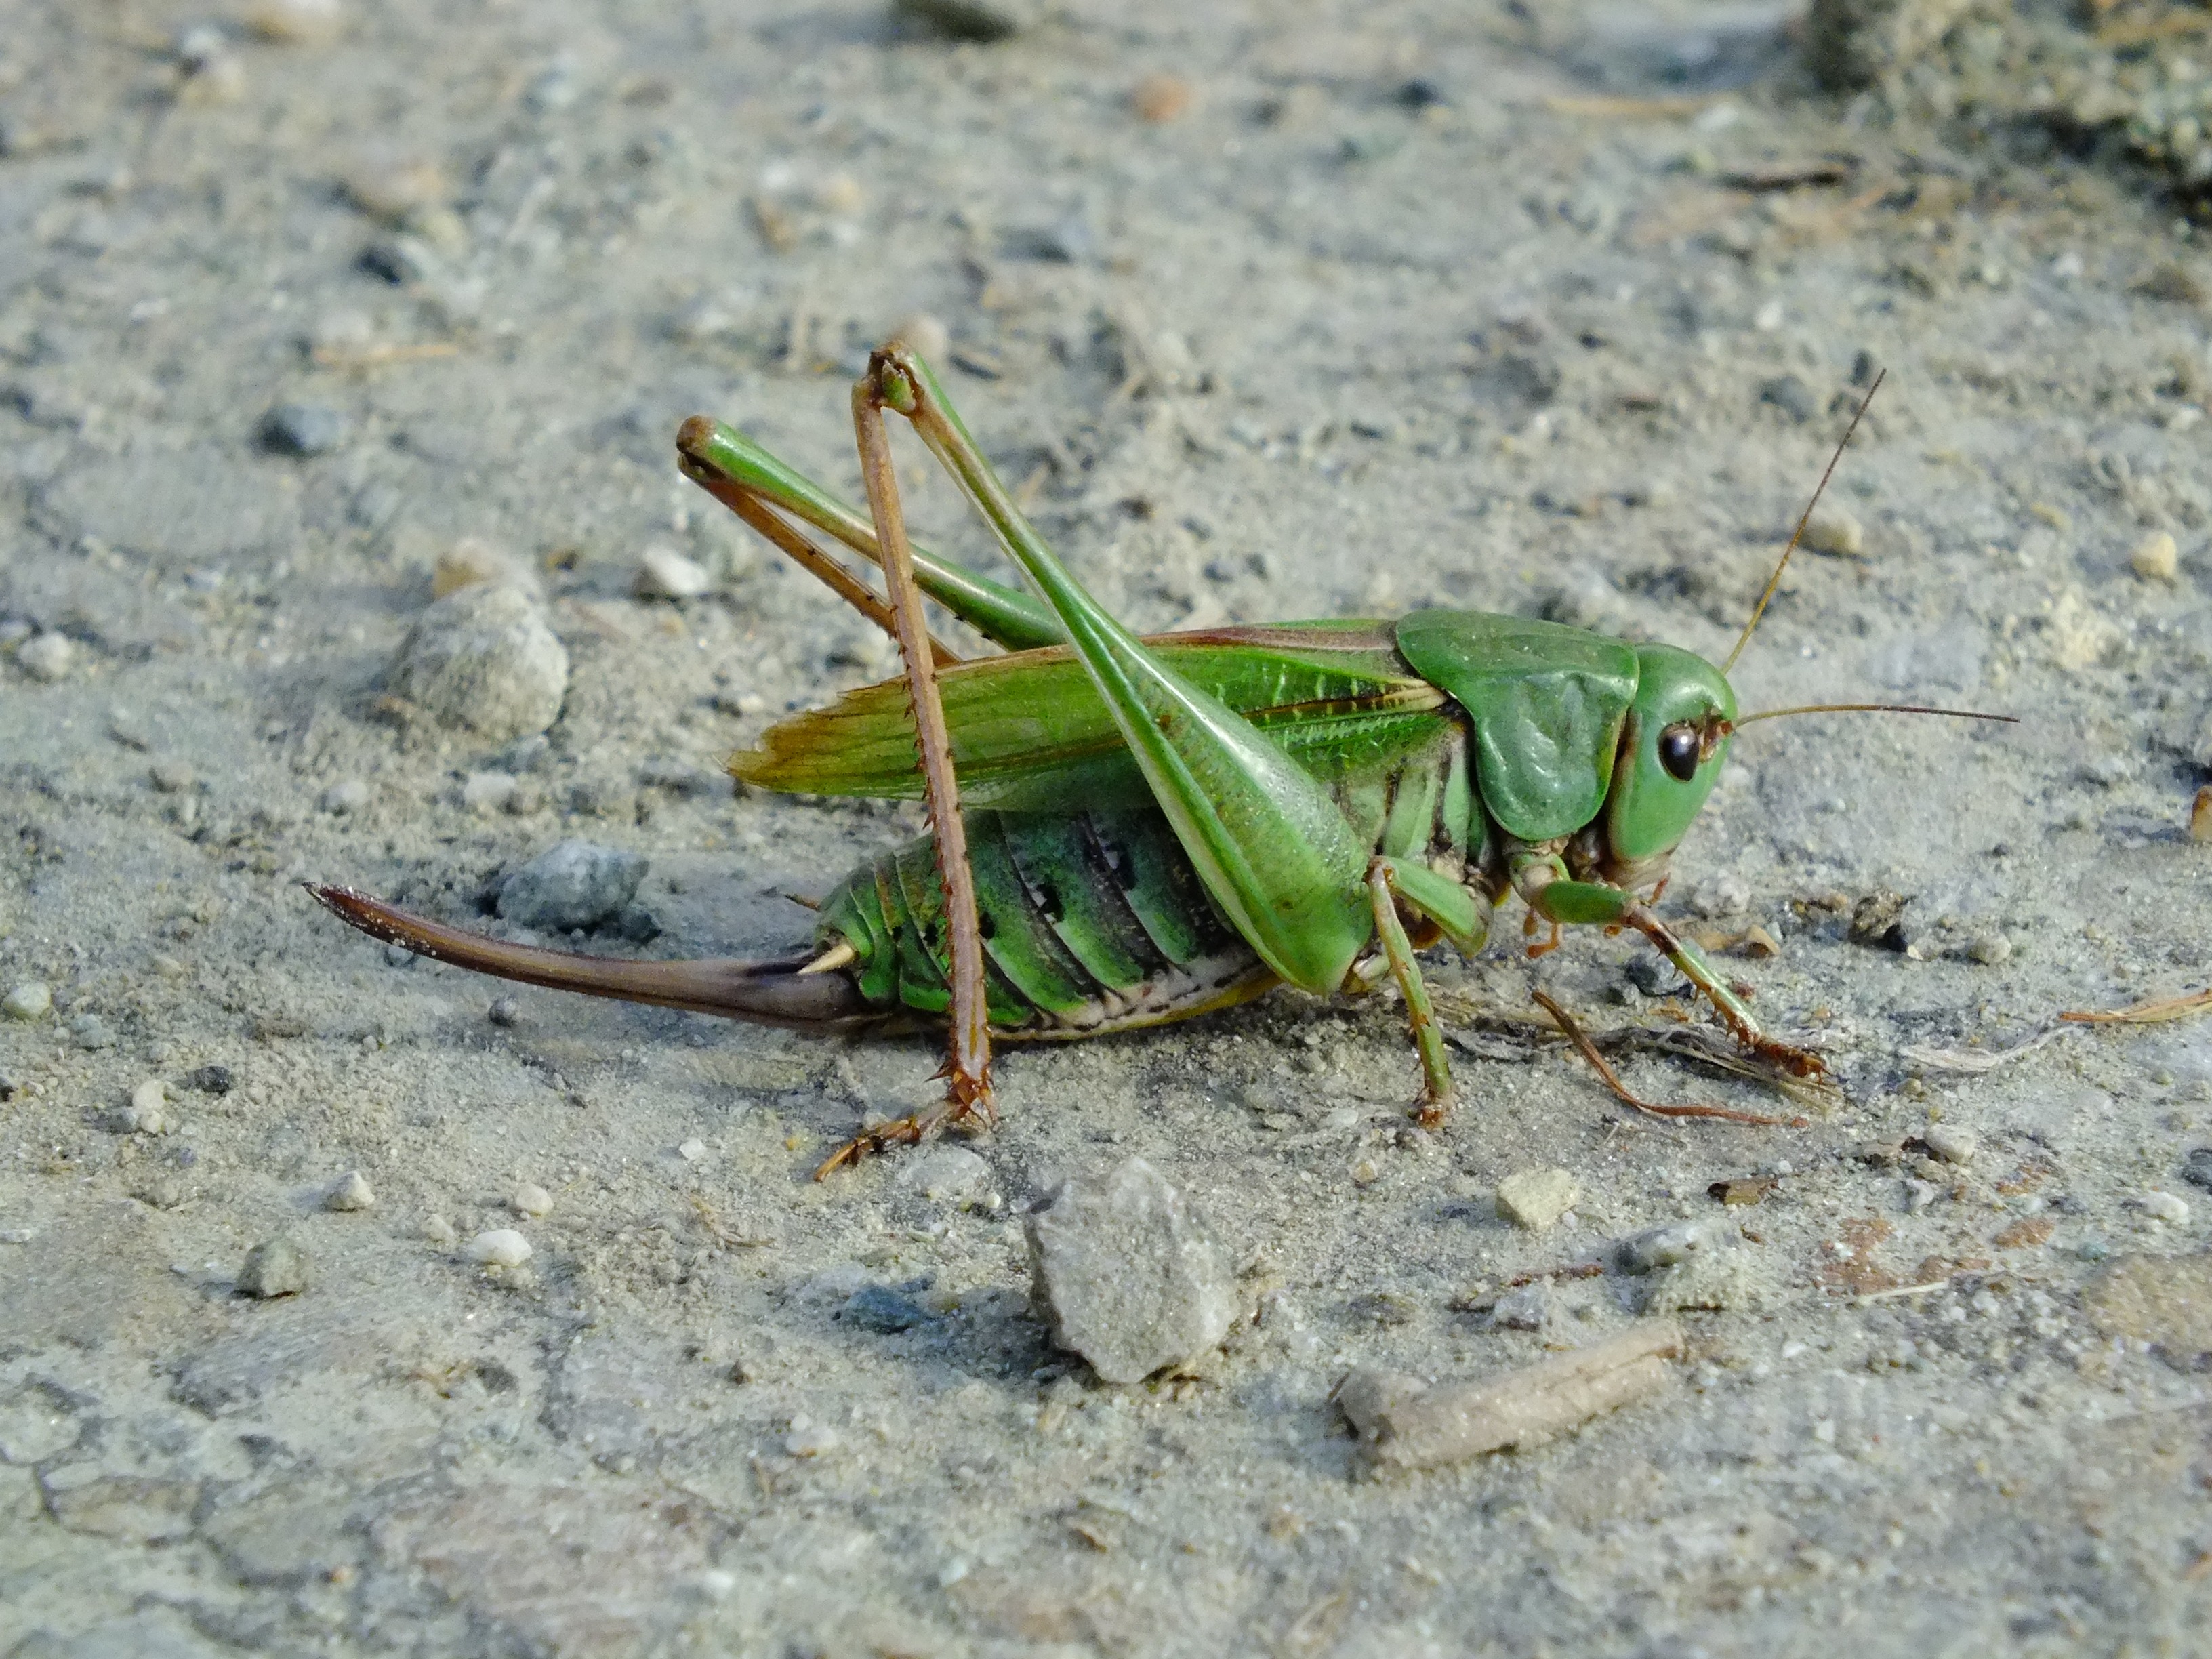
nature, animal, wildlife, green, insect, close, fauna, invertebrate, cricket, mantis, grasshopper, viridissima, locust, macro photography, cricket like insect